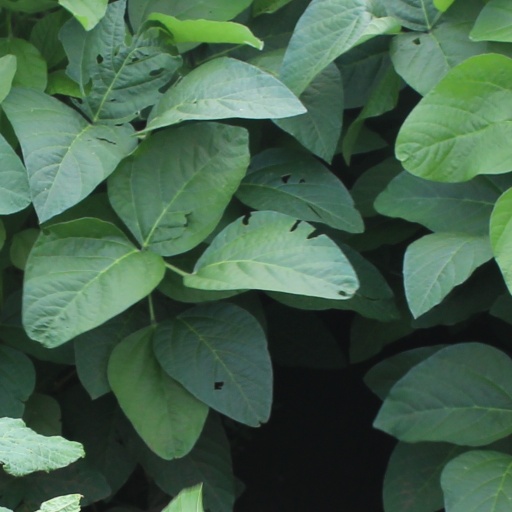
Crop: soybean